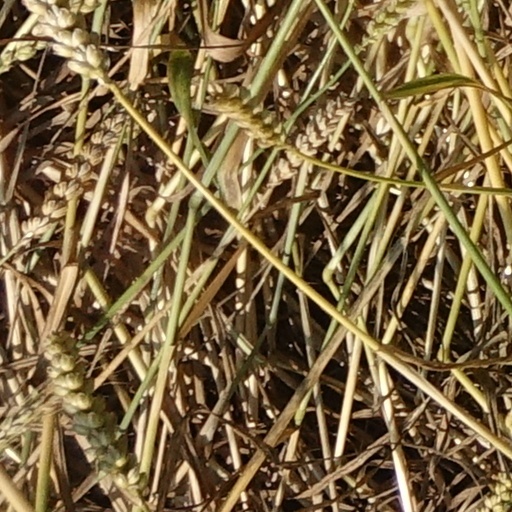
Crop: wheat